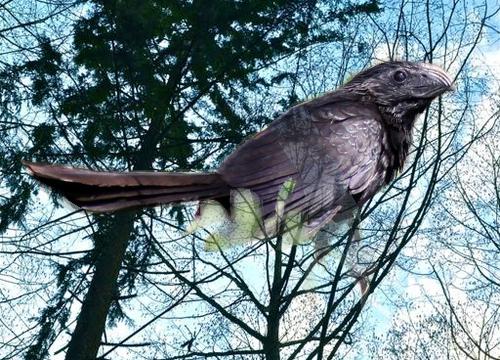
Bird species: Groove_billed_Ani
Bird type: landbird
Background: land